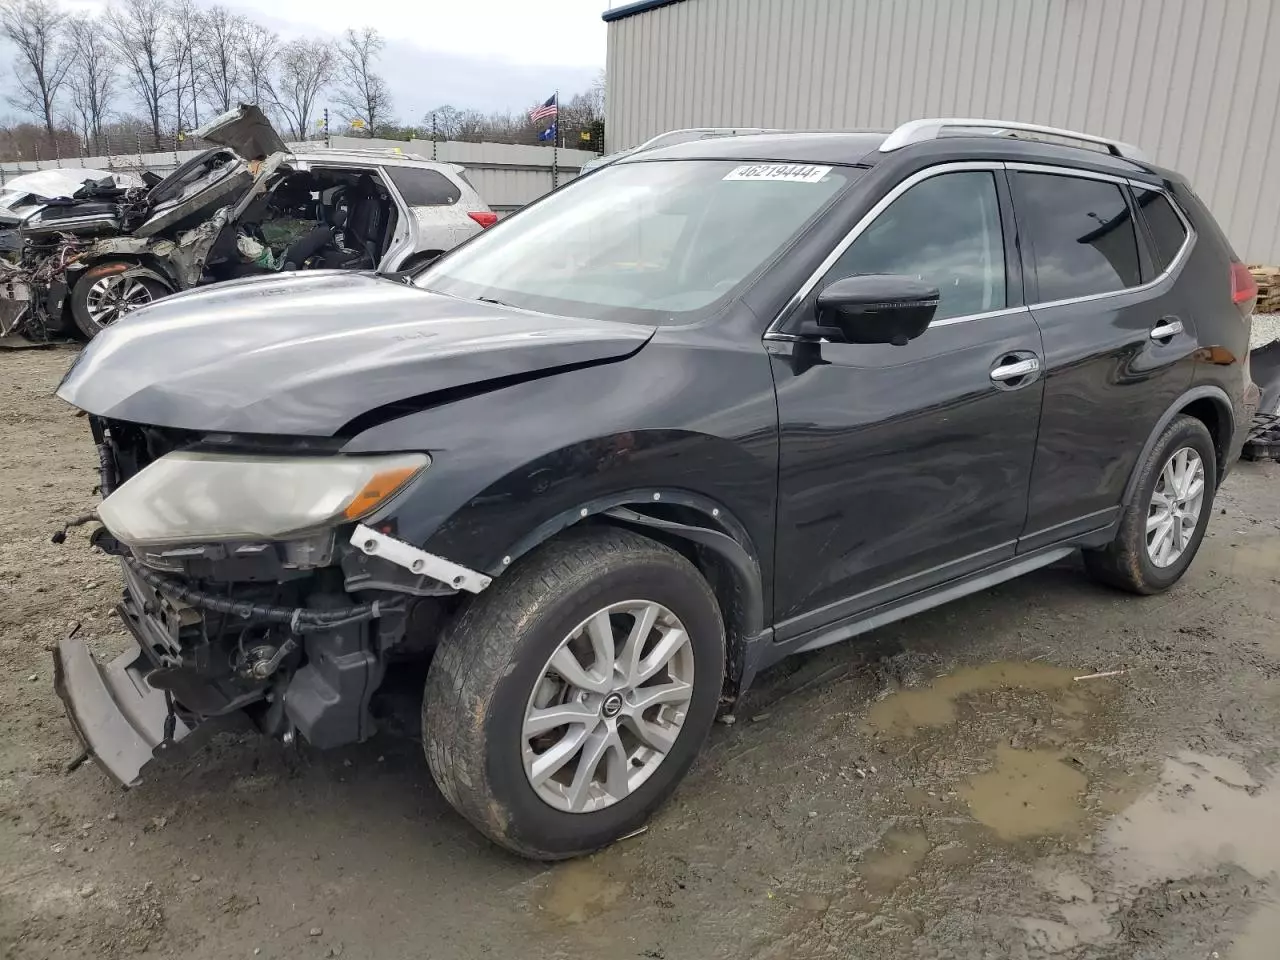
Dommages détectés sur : plaque d'immatriculation avant, pare-choc avant, feu avant droit, capot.
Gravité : majeur